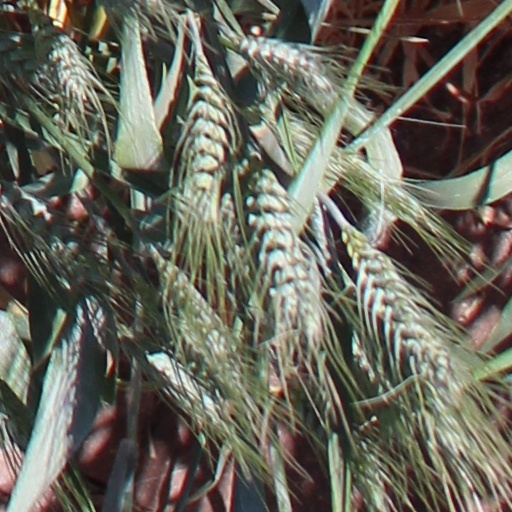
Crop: wheat